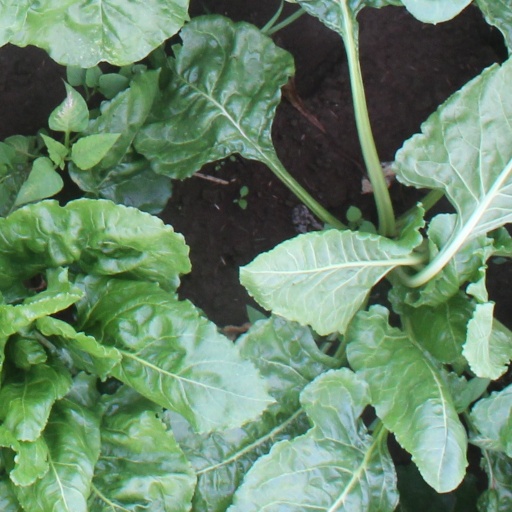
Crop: sugar beet